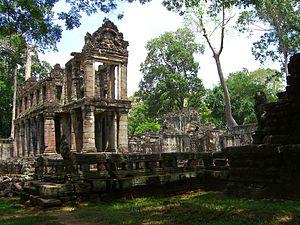
Yaśodharapuraa est une ville qui fut la première capitale de l'Empire khmer et qui a été détruite au XVᵉ siècle par une bande de voleurs venus du Siam.